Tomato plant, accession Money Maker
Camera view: tilt-top (135 deg); turntable rotation: 330 degrees
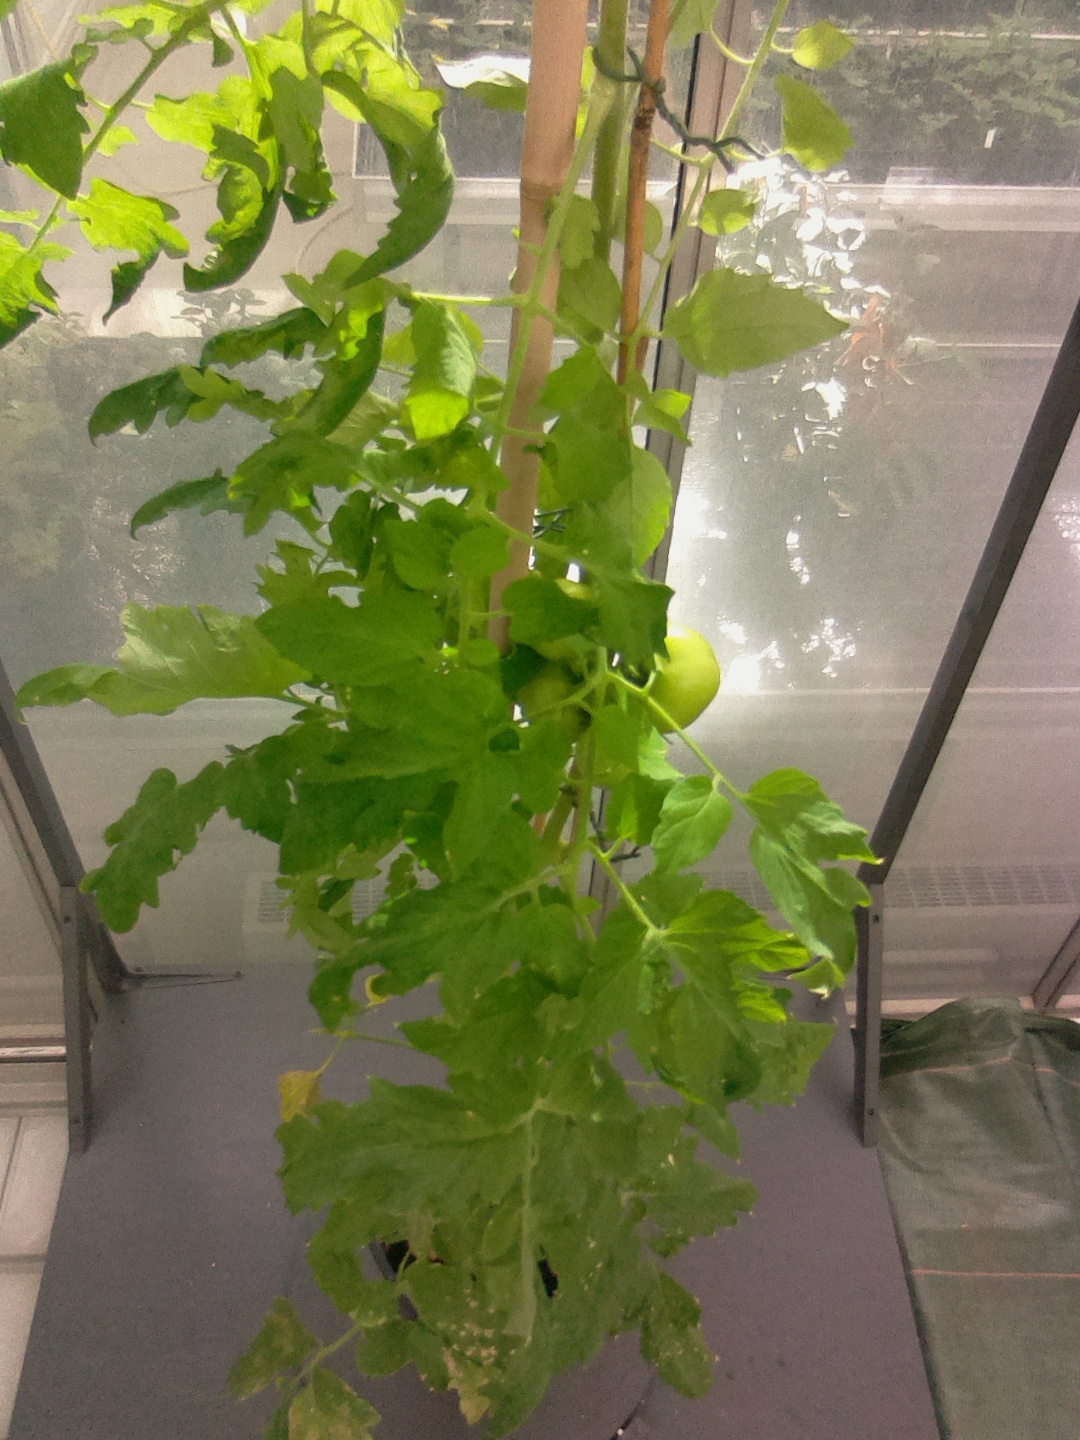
BBCH growth stage 77: 70%-80% of final fruit size